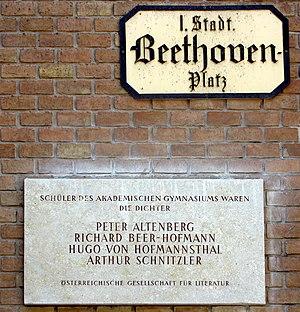
Akademisches Gymnasium, Vienne